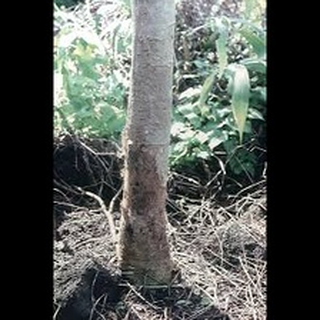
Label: wheat_common_root_rot